P. O. Sundelin

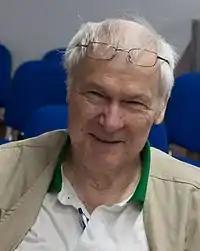

Per Olof (P. O.) Sundelin is a Swedish bridge player.